Rice pounder

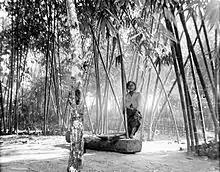
A woman pounding rice in a rice pounder in a village near Bandung, Indonesia (picture taken in 1908). This method involves dropping a large heavy, loose pestle directly on the rice.

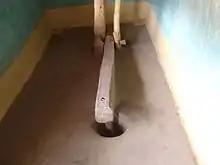
Dheki (a foot-operated wooden rice pounder) in Chhattisgarh Village, India.

A rice pounder is an agricultural tool, a simple machine that is commonly used in Southeast Asia to dehull rice or to turn rice into rice flour. The device has similar functionality to a mortar and pestle, but with more mechanical advantage to conserve labor. Rice is dehulled by continually raising and then dropping the heavy head or pestle of the pounder into a block or mortar.